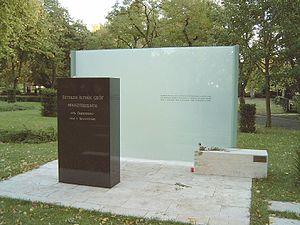
Le comte István Bethlen de Bethlen, né le 8 octobre 1874 et mort le 5 octobre 1946, est une personnalité politique hongroise. Il fut premier ministre de Hongrie du 14 avril 1921 au 24 août 1931.